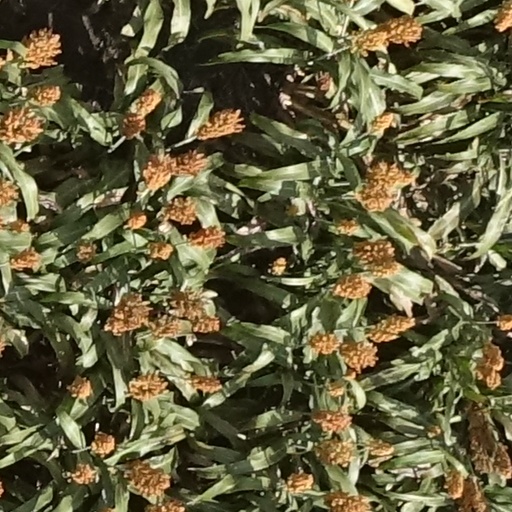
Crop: sorghum